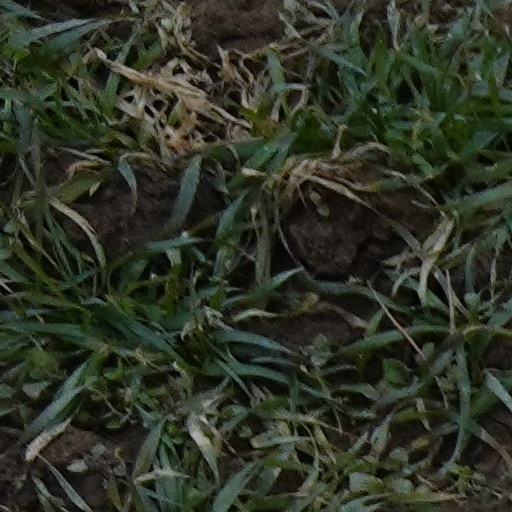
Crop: wheat